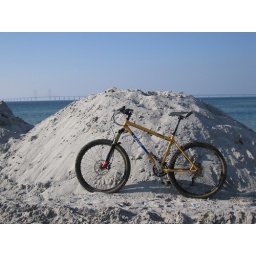
Cotic Soul at the swimming beach. You can see the bridge in the back ground